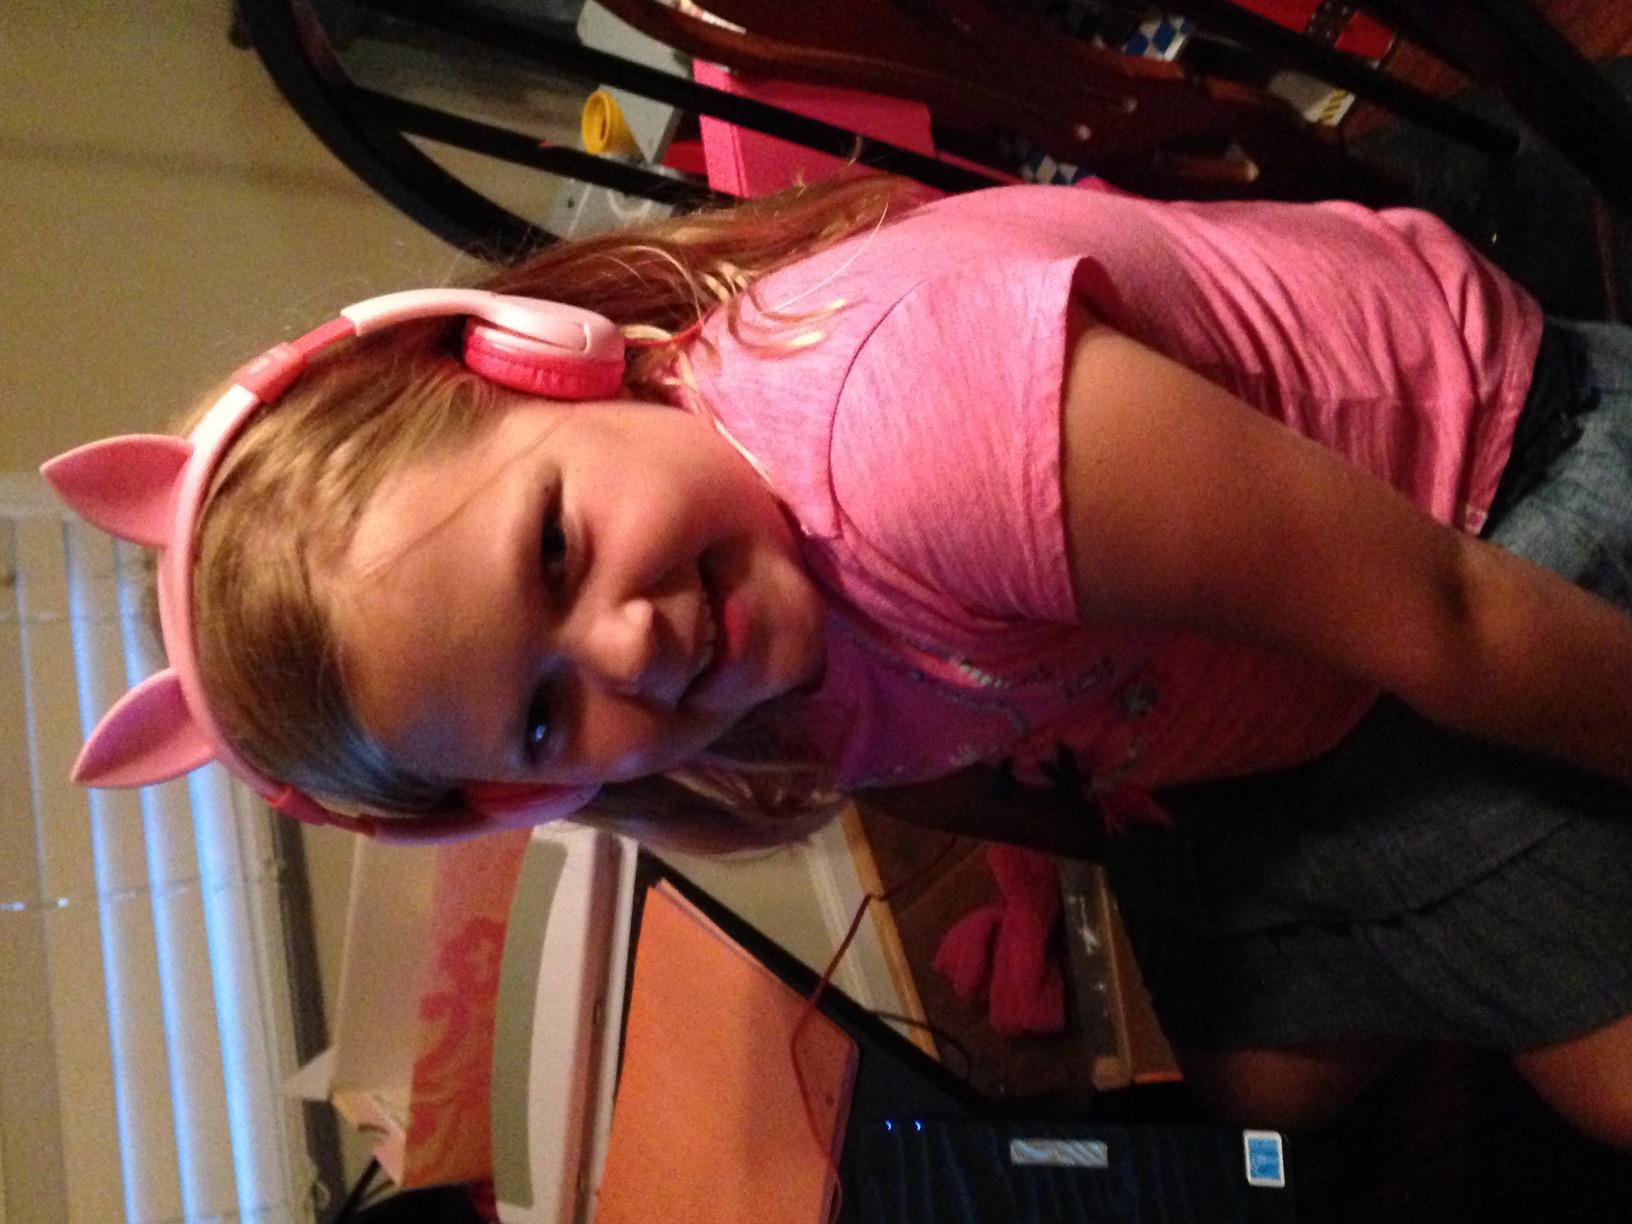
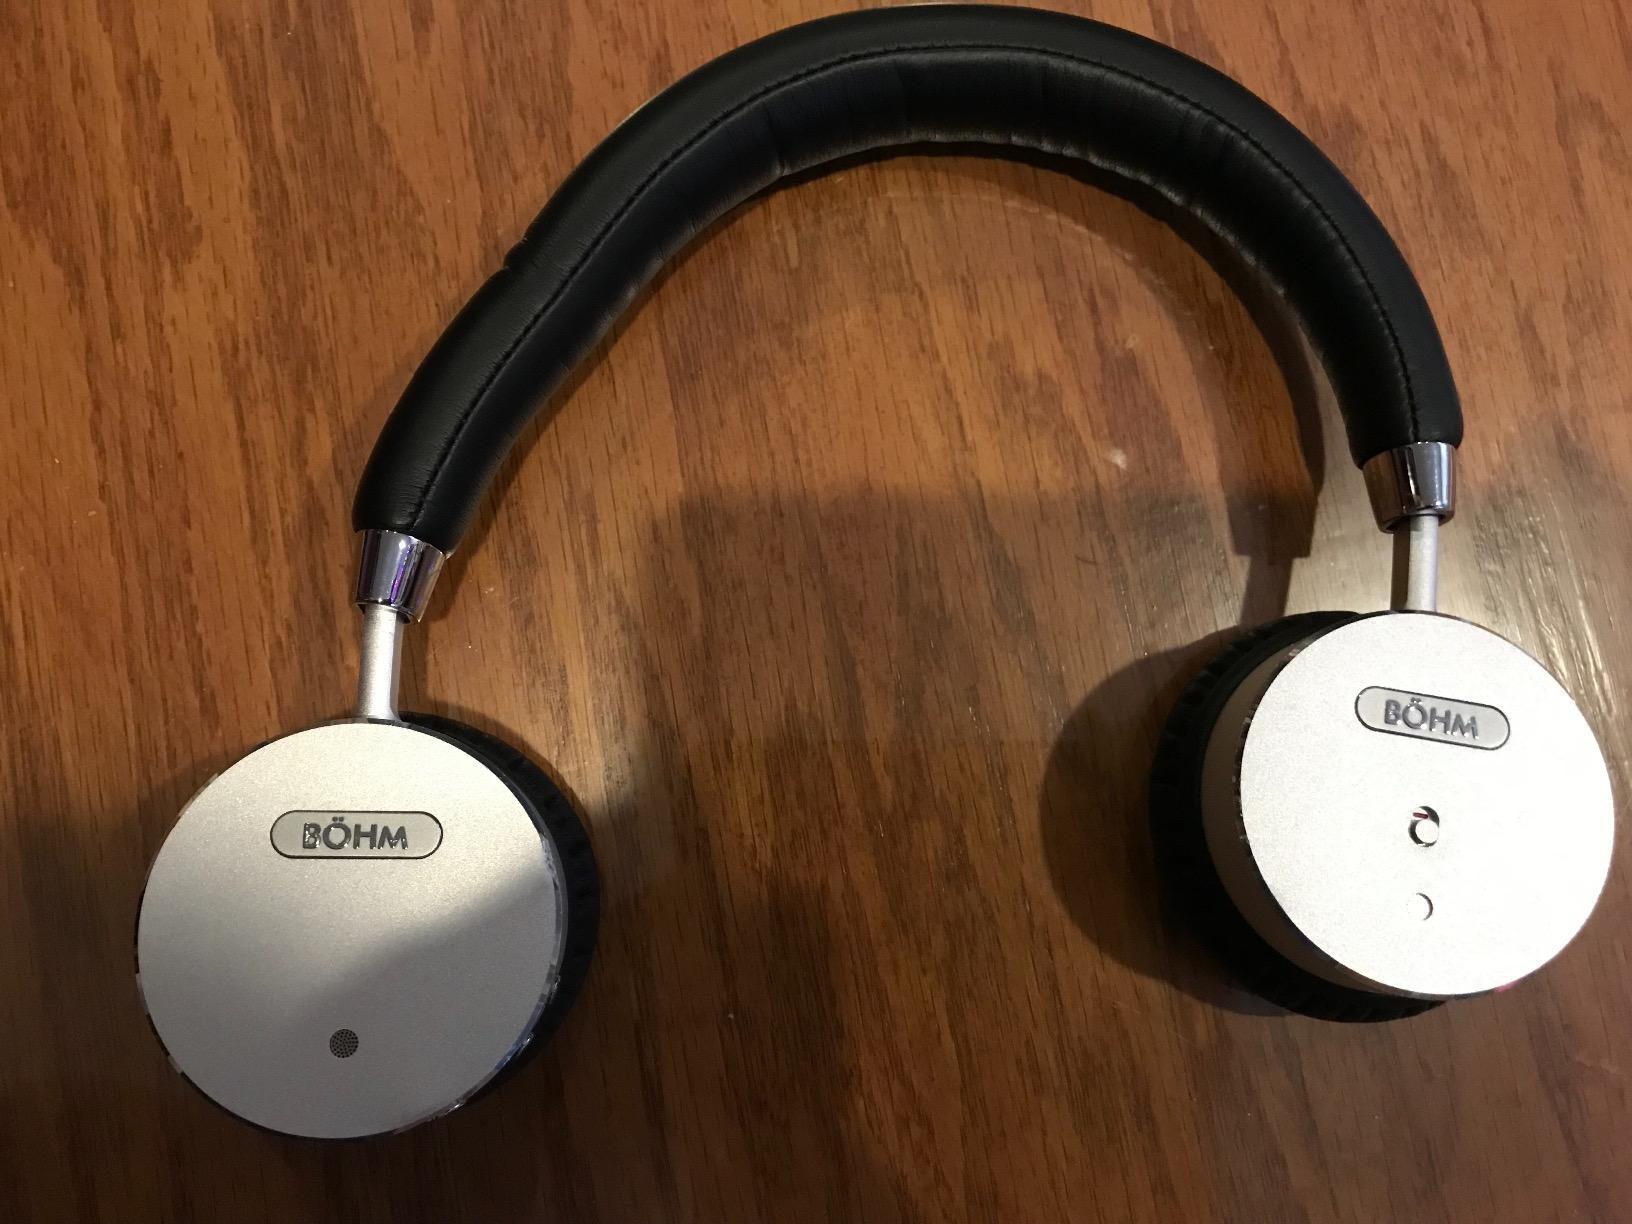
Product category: headphones
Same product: no